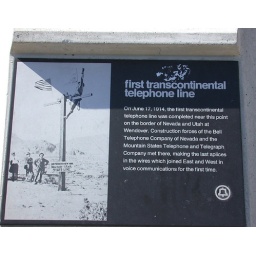
Roadside stop in Utah, along the way on a cross country road trip.